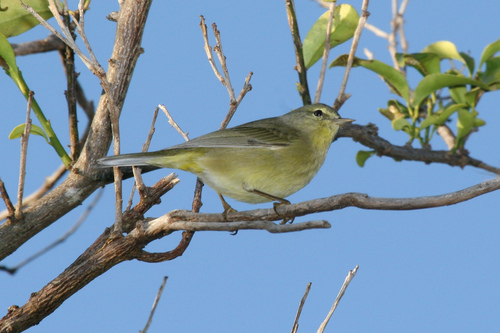
the body is grey-yellow, with the back and wings more complete grey.
the bird has a black eyering and a yellow throat.
this is a yellow bird with grey wings and a small grey beak.
this bird has a grey head and wings, the eyebrow is white and the throat and chest are a grey yellow color.
the bird has a yellow belly and breast, the bill is short and pointed, with grey and yellow covering the rest of its body.
this small bird is gray with a yellow breast, belly and undertail coverts.
this bird has wings that are grey and has a yellow belly
this particular bird has a belly that is white and gray and yellow
this particular bird has a belly that is yellow and gray
this bird has wings that are brown and has a yellow belly
Species: Orange Crowned Warbler